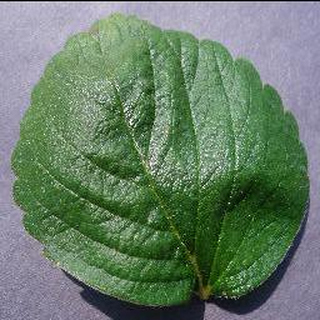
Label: healthy_strawberry